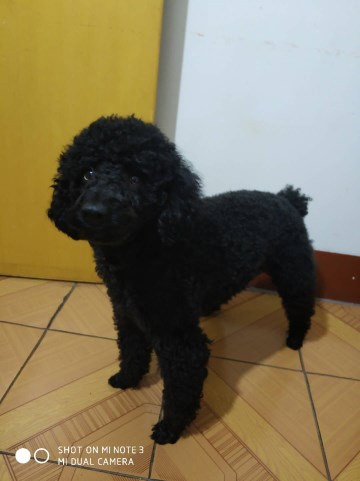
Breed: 2925-n000114-toy_poodle